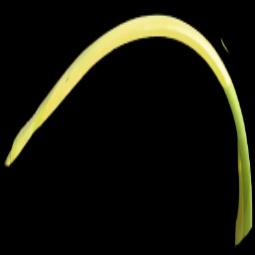
Label: Boron